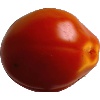
Label: Tomato 1